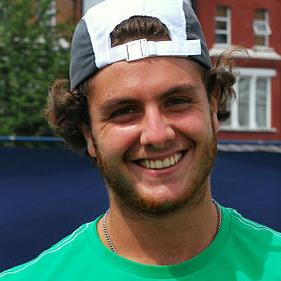
Age: 21